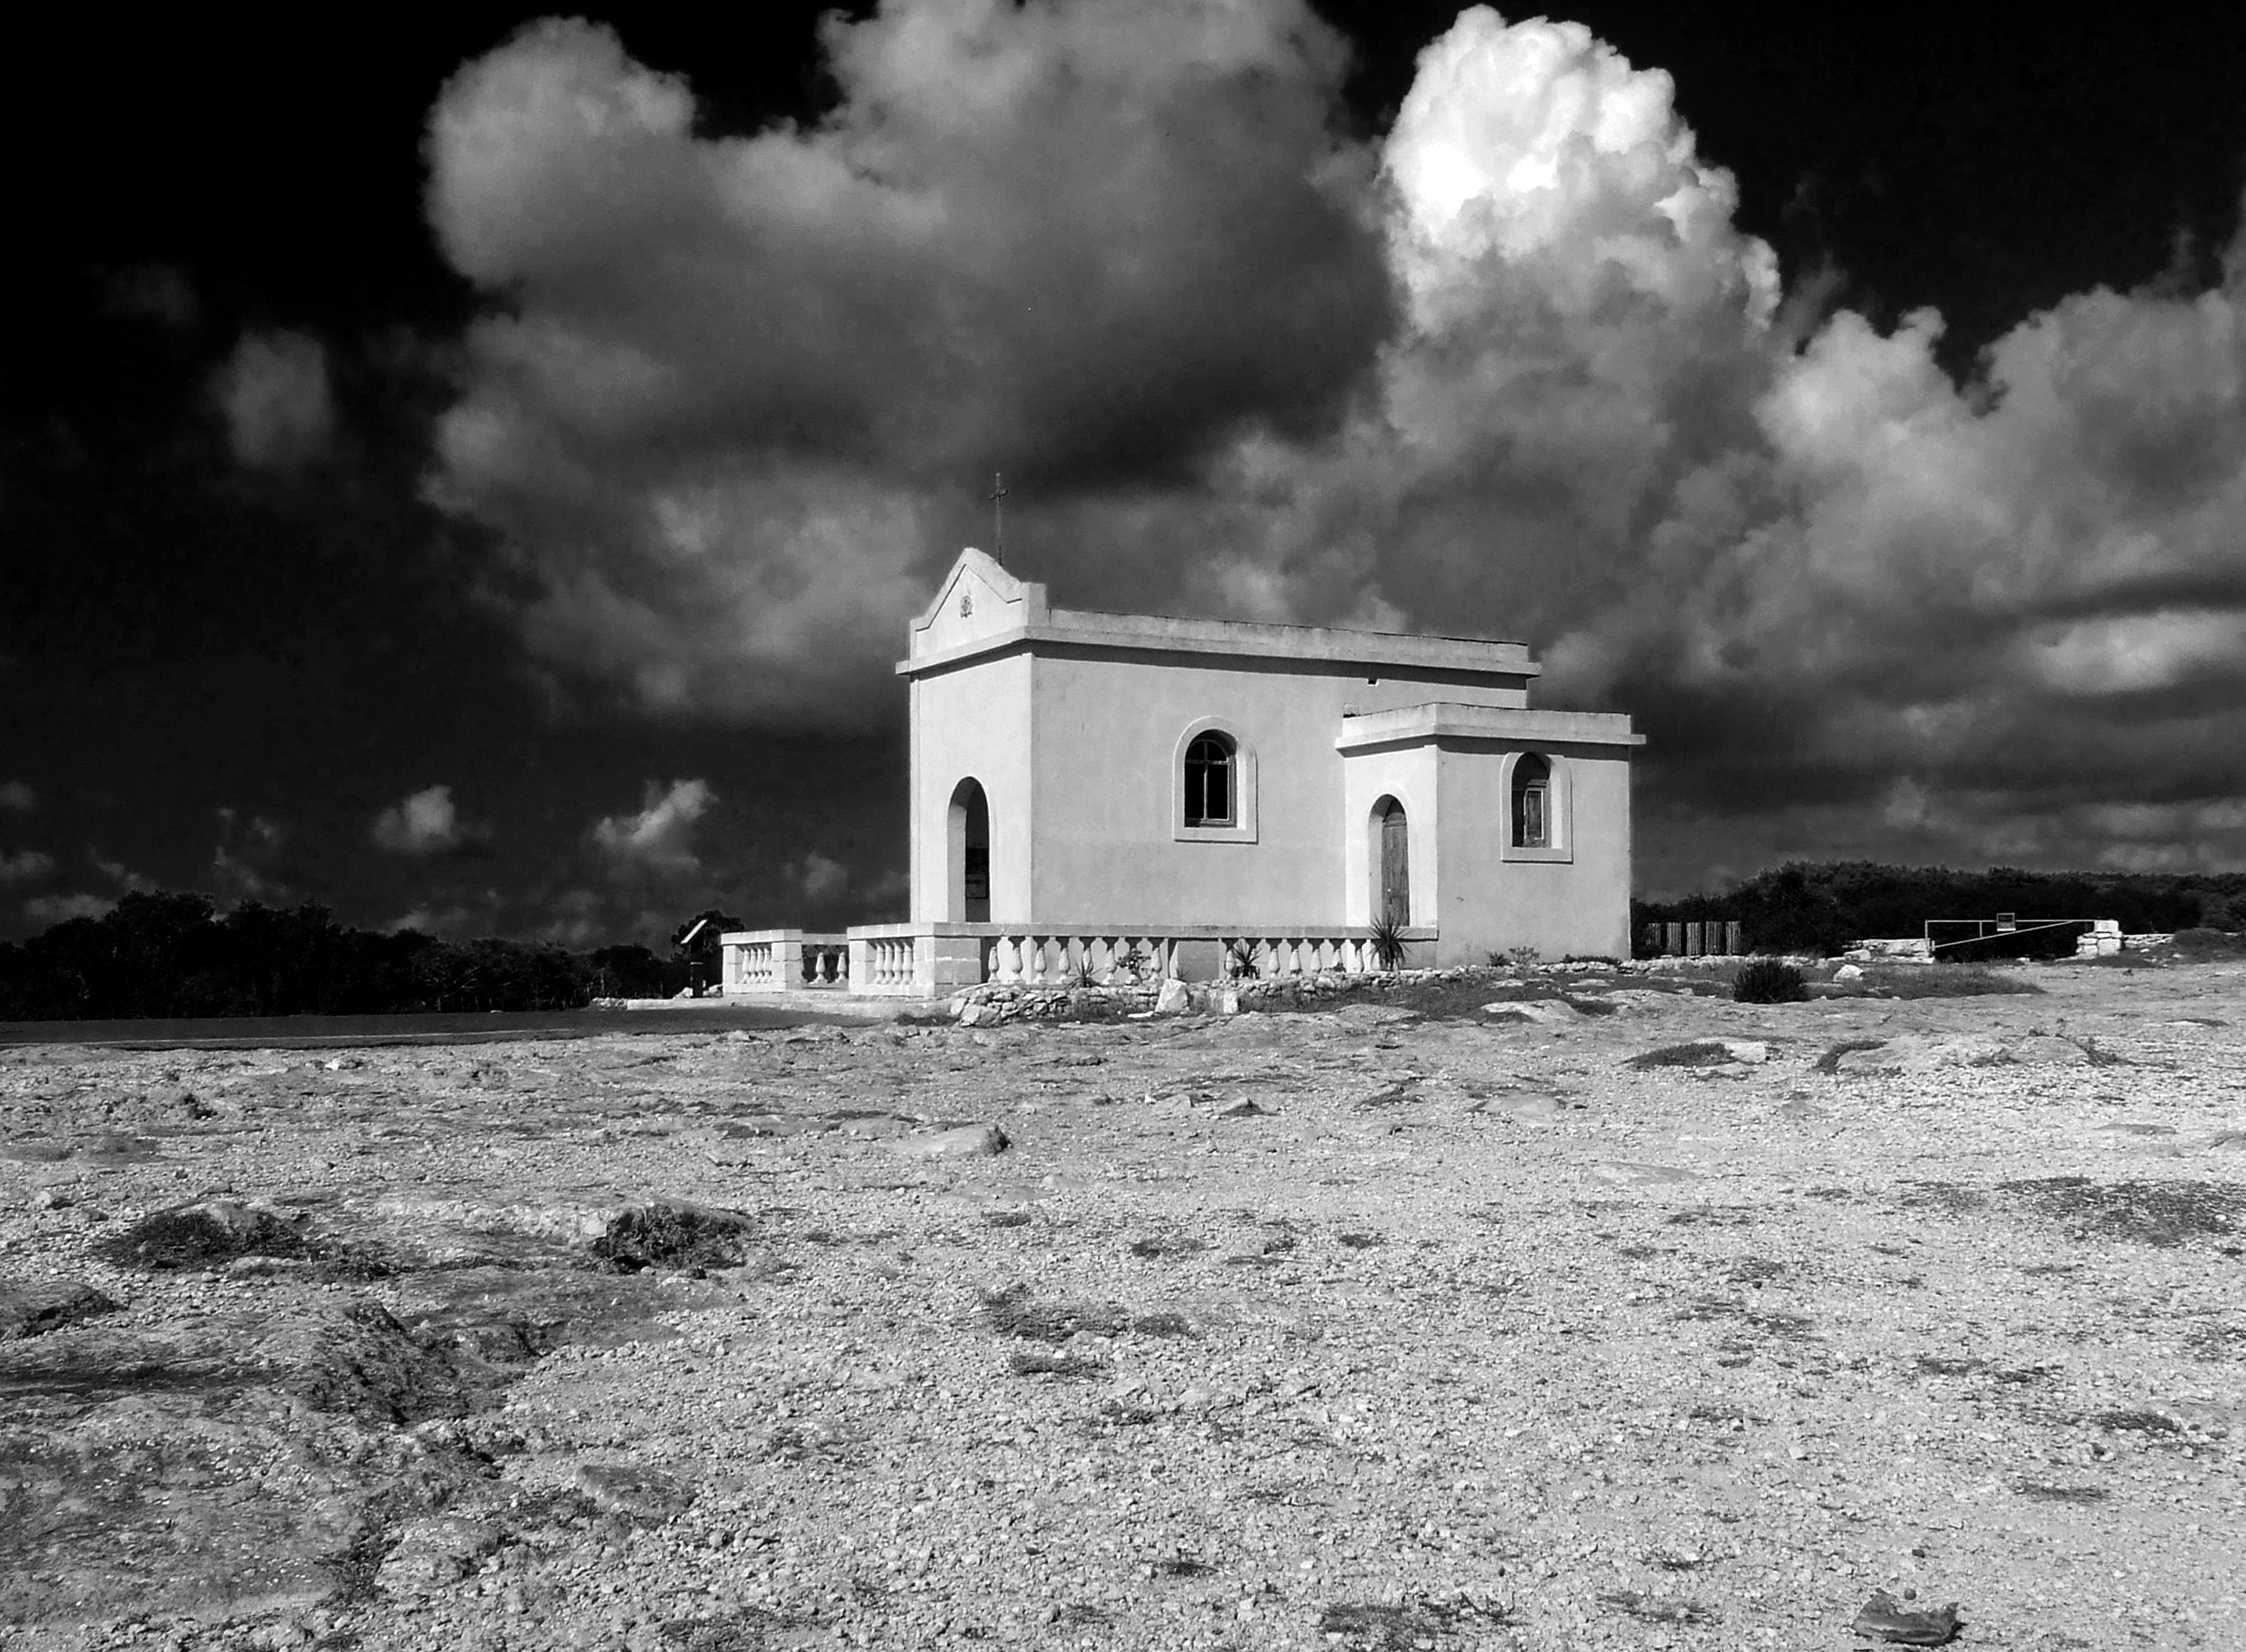
landscape, sea, cloud, black and white, architecture, structure, sky, white, roof, building, old, stone, remote, rural, tower, religion, ancient, landmark, darkness, church, chapel, historic, cross, black, monochrome, christian, religious, catholic, christianity, holy, rural area, monochrome photography